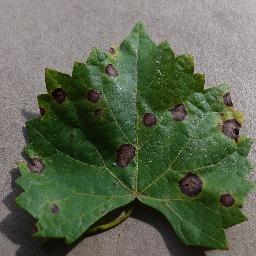
Label: Grape___Black_rot